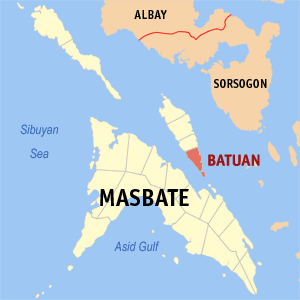
Batuan est une localité de la province de Masbate, aux Philippines. En 2015, elle compte 15 086 habitants.